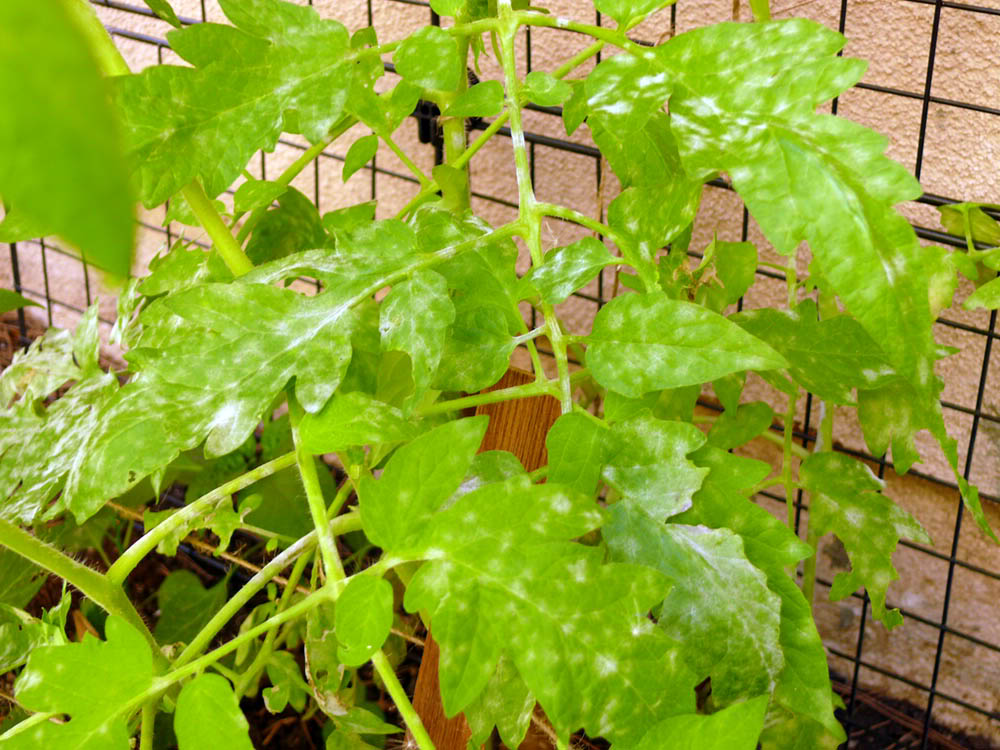
Labels: Tomato mold leaf, Tomato mold leaf, Tomato mold leaf, Tomato mold leaf, Tomato mold leaf, Tomato mold leaf